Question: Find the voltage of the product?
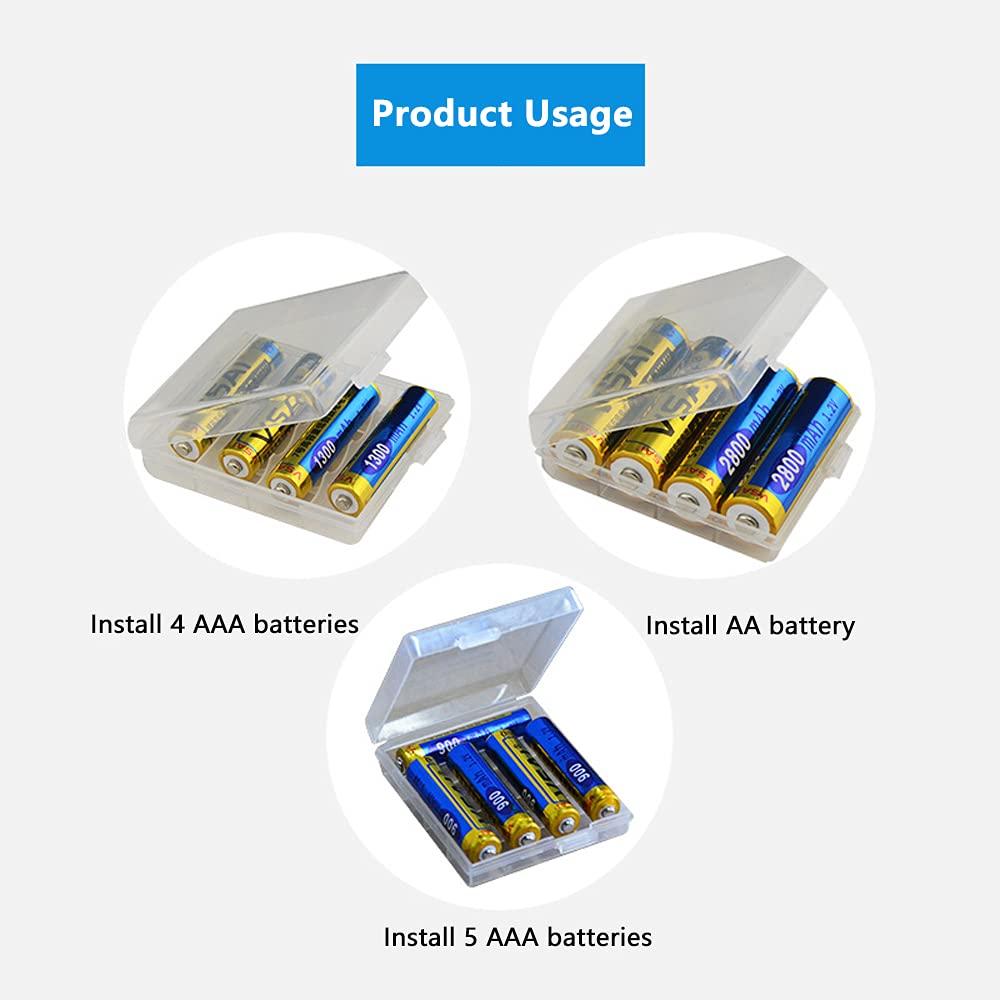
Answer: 1.2 volt